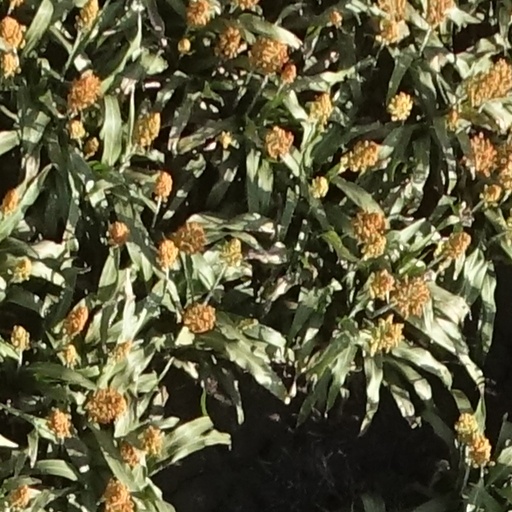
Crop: sorghum